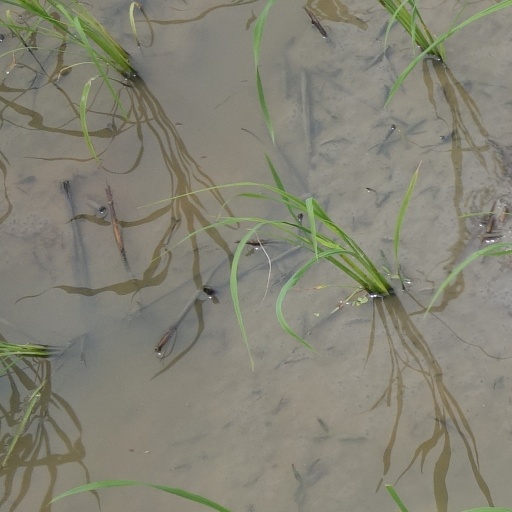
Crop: rice